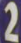
Number: 2